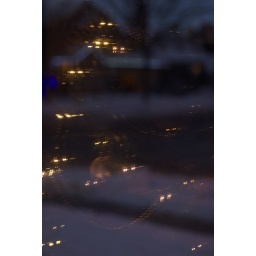
Christmas tree reflection in our window